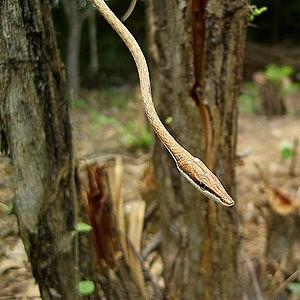
Oxybelis aeneus est une espèce de serpents de la famille des Colubridae.